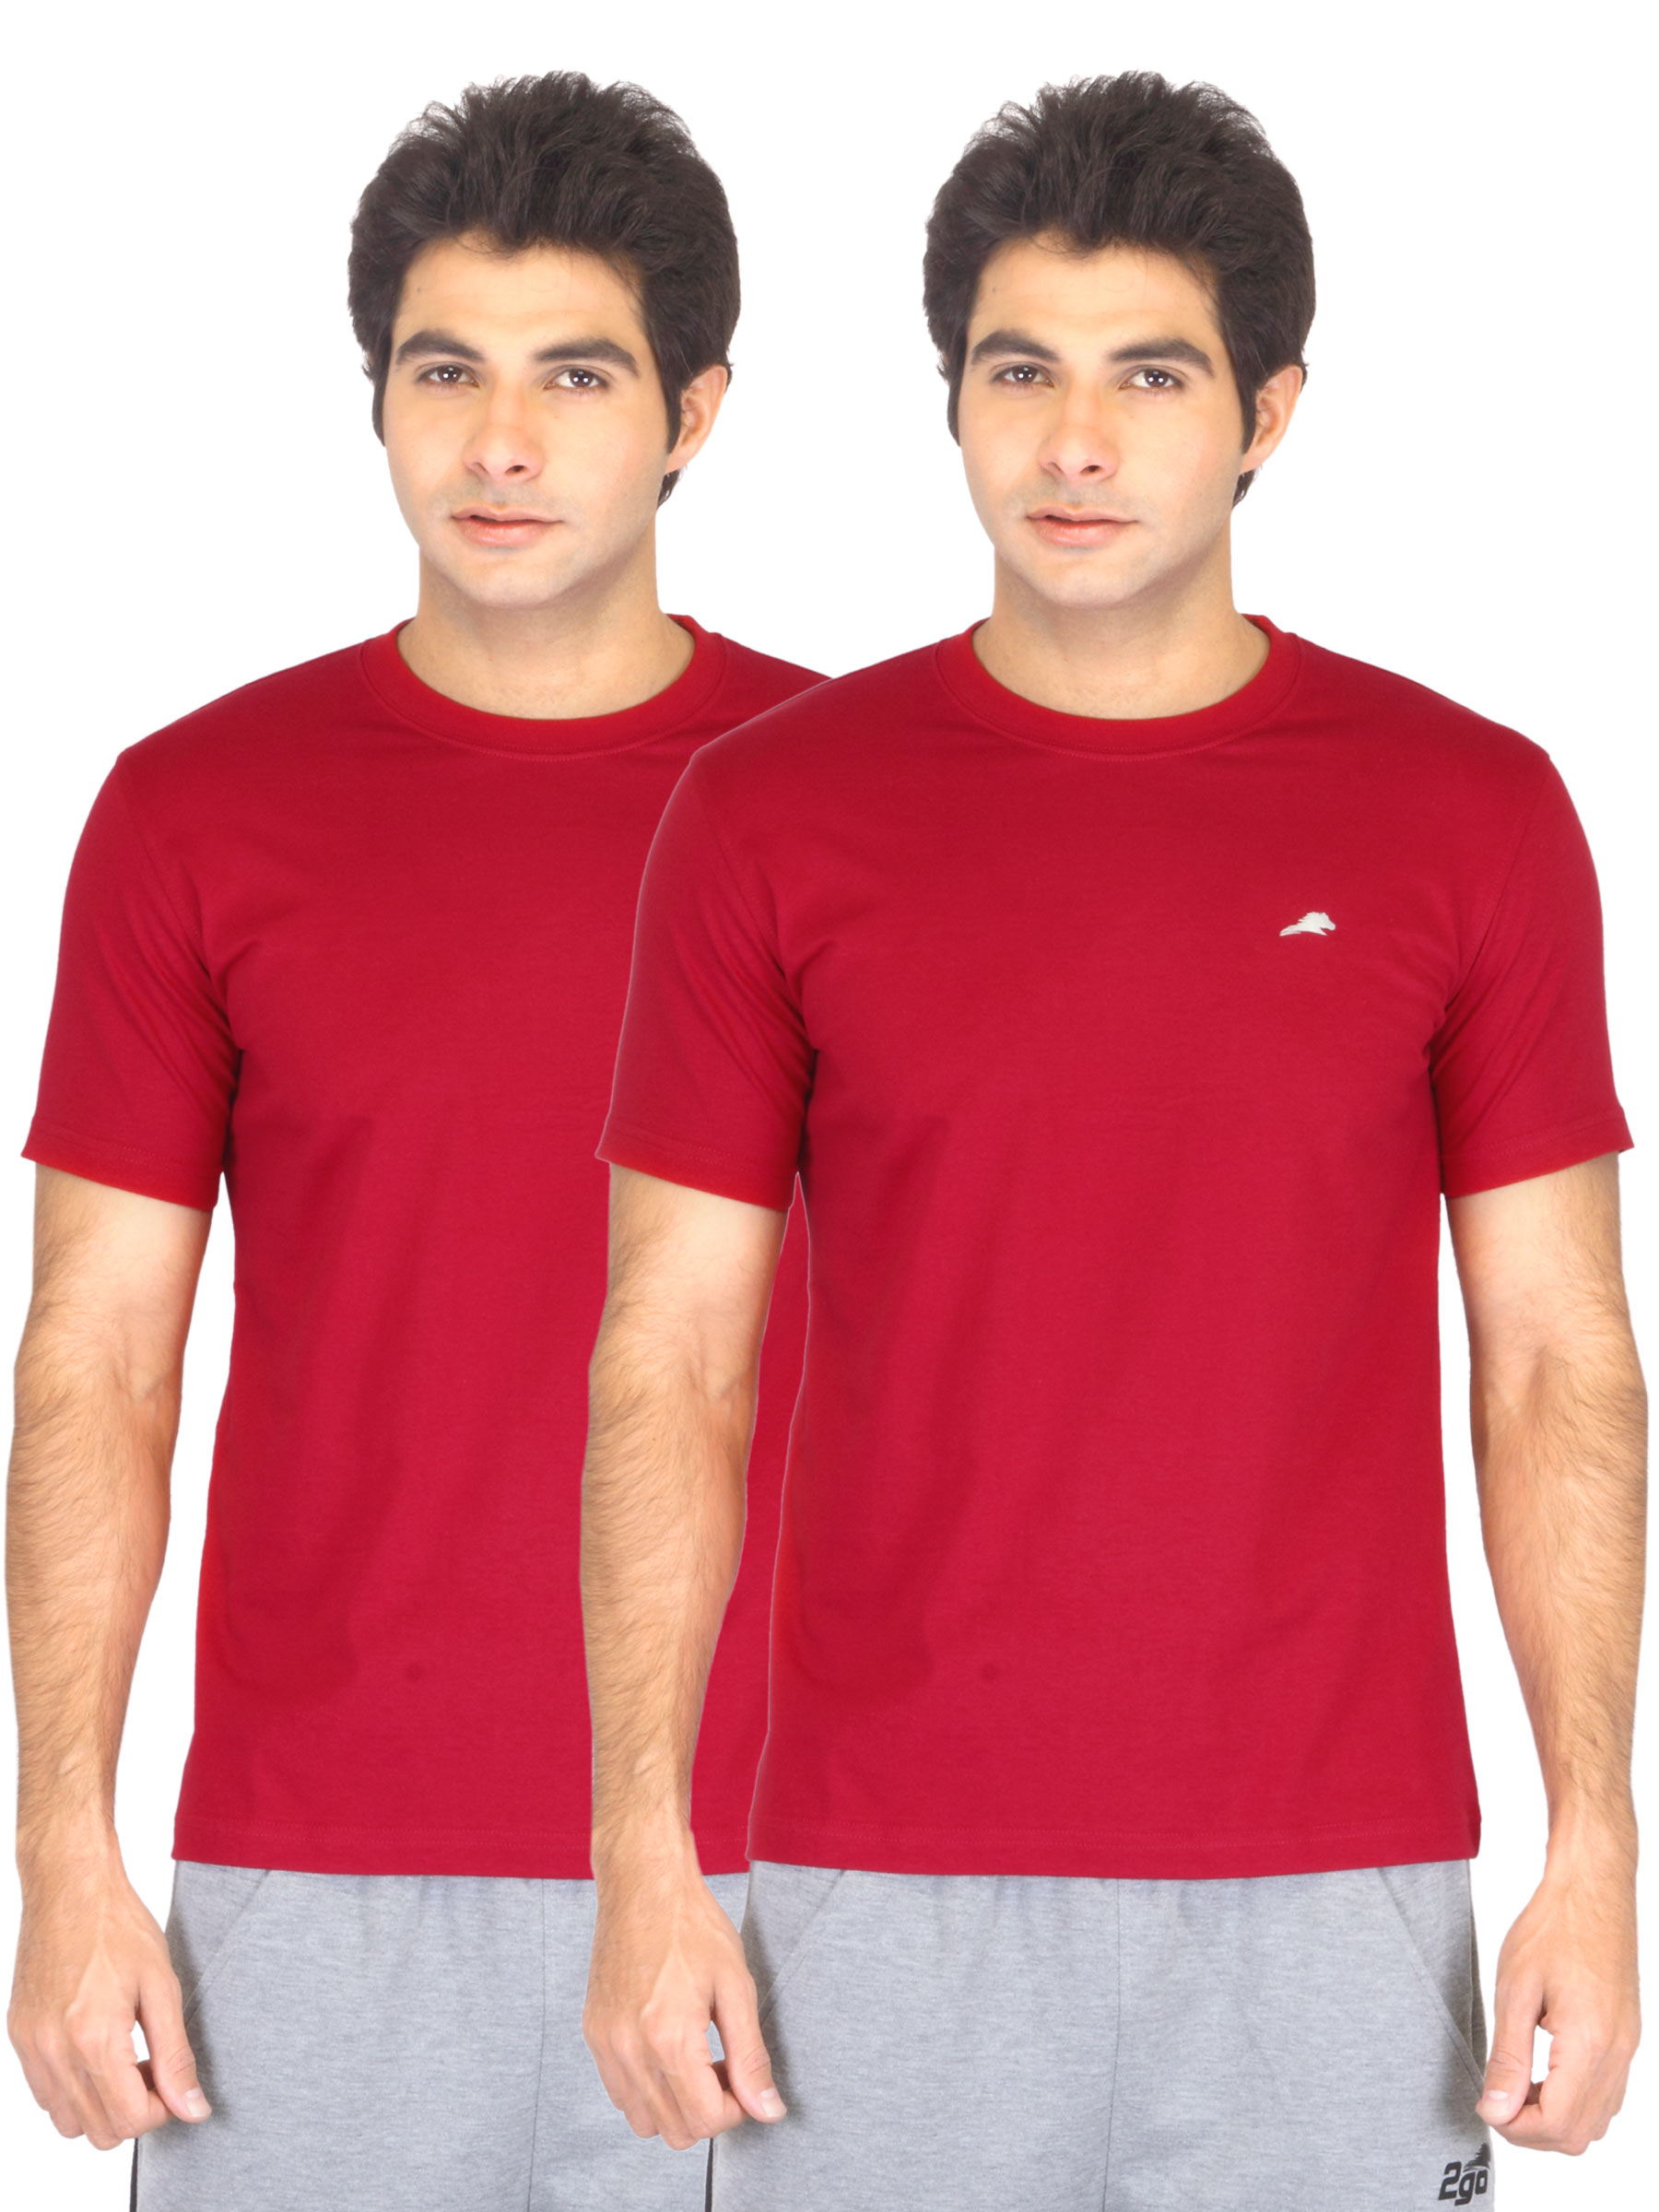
2go Active Gear USA Men Pack of Two Red Jordan T-shirt
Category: Apparel / Topwear / Tshirts
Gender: Men
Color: Red
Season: Summer 2016
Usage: Sports